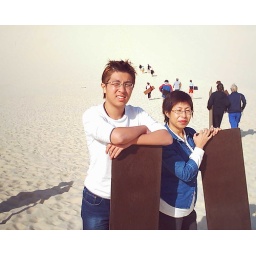
Yong Kang and Mum in Gold coast sand slide 2004